Denver Zephyr

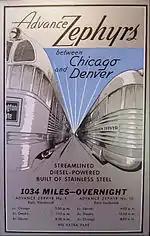
Early promotional postcard for the train. It is billed as the "Advance Zephyr" and when this card was printed, the train had yet to add any sleeping cars, being described as "coach only--for the present".

The first Zephyr service to Denver began May 31, 1936, with the trainsets of the "Pioneer Zephyr" and the "Mark Twain Zephyr", trains 9900 and 9903. This new service was known as the Advance Denver Zephyr and operated on a 16-hour schedule. The trains did not have sleepers, but introduced hostesses called "Zephyrettes".